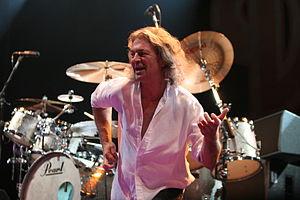
Le air guitar est une activité qui consiste à mimer le geste d’un guitariste sans avoir l’instrument en main. Il s'agit d'une sorte de playback instrumental mimant la plupart du temps le jeu d'une guitare électrique.